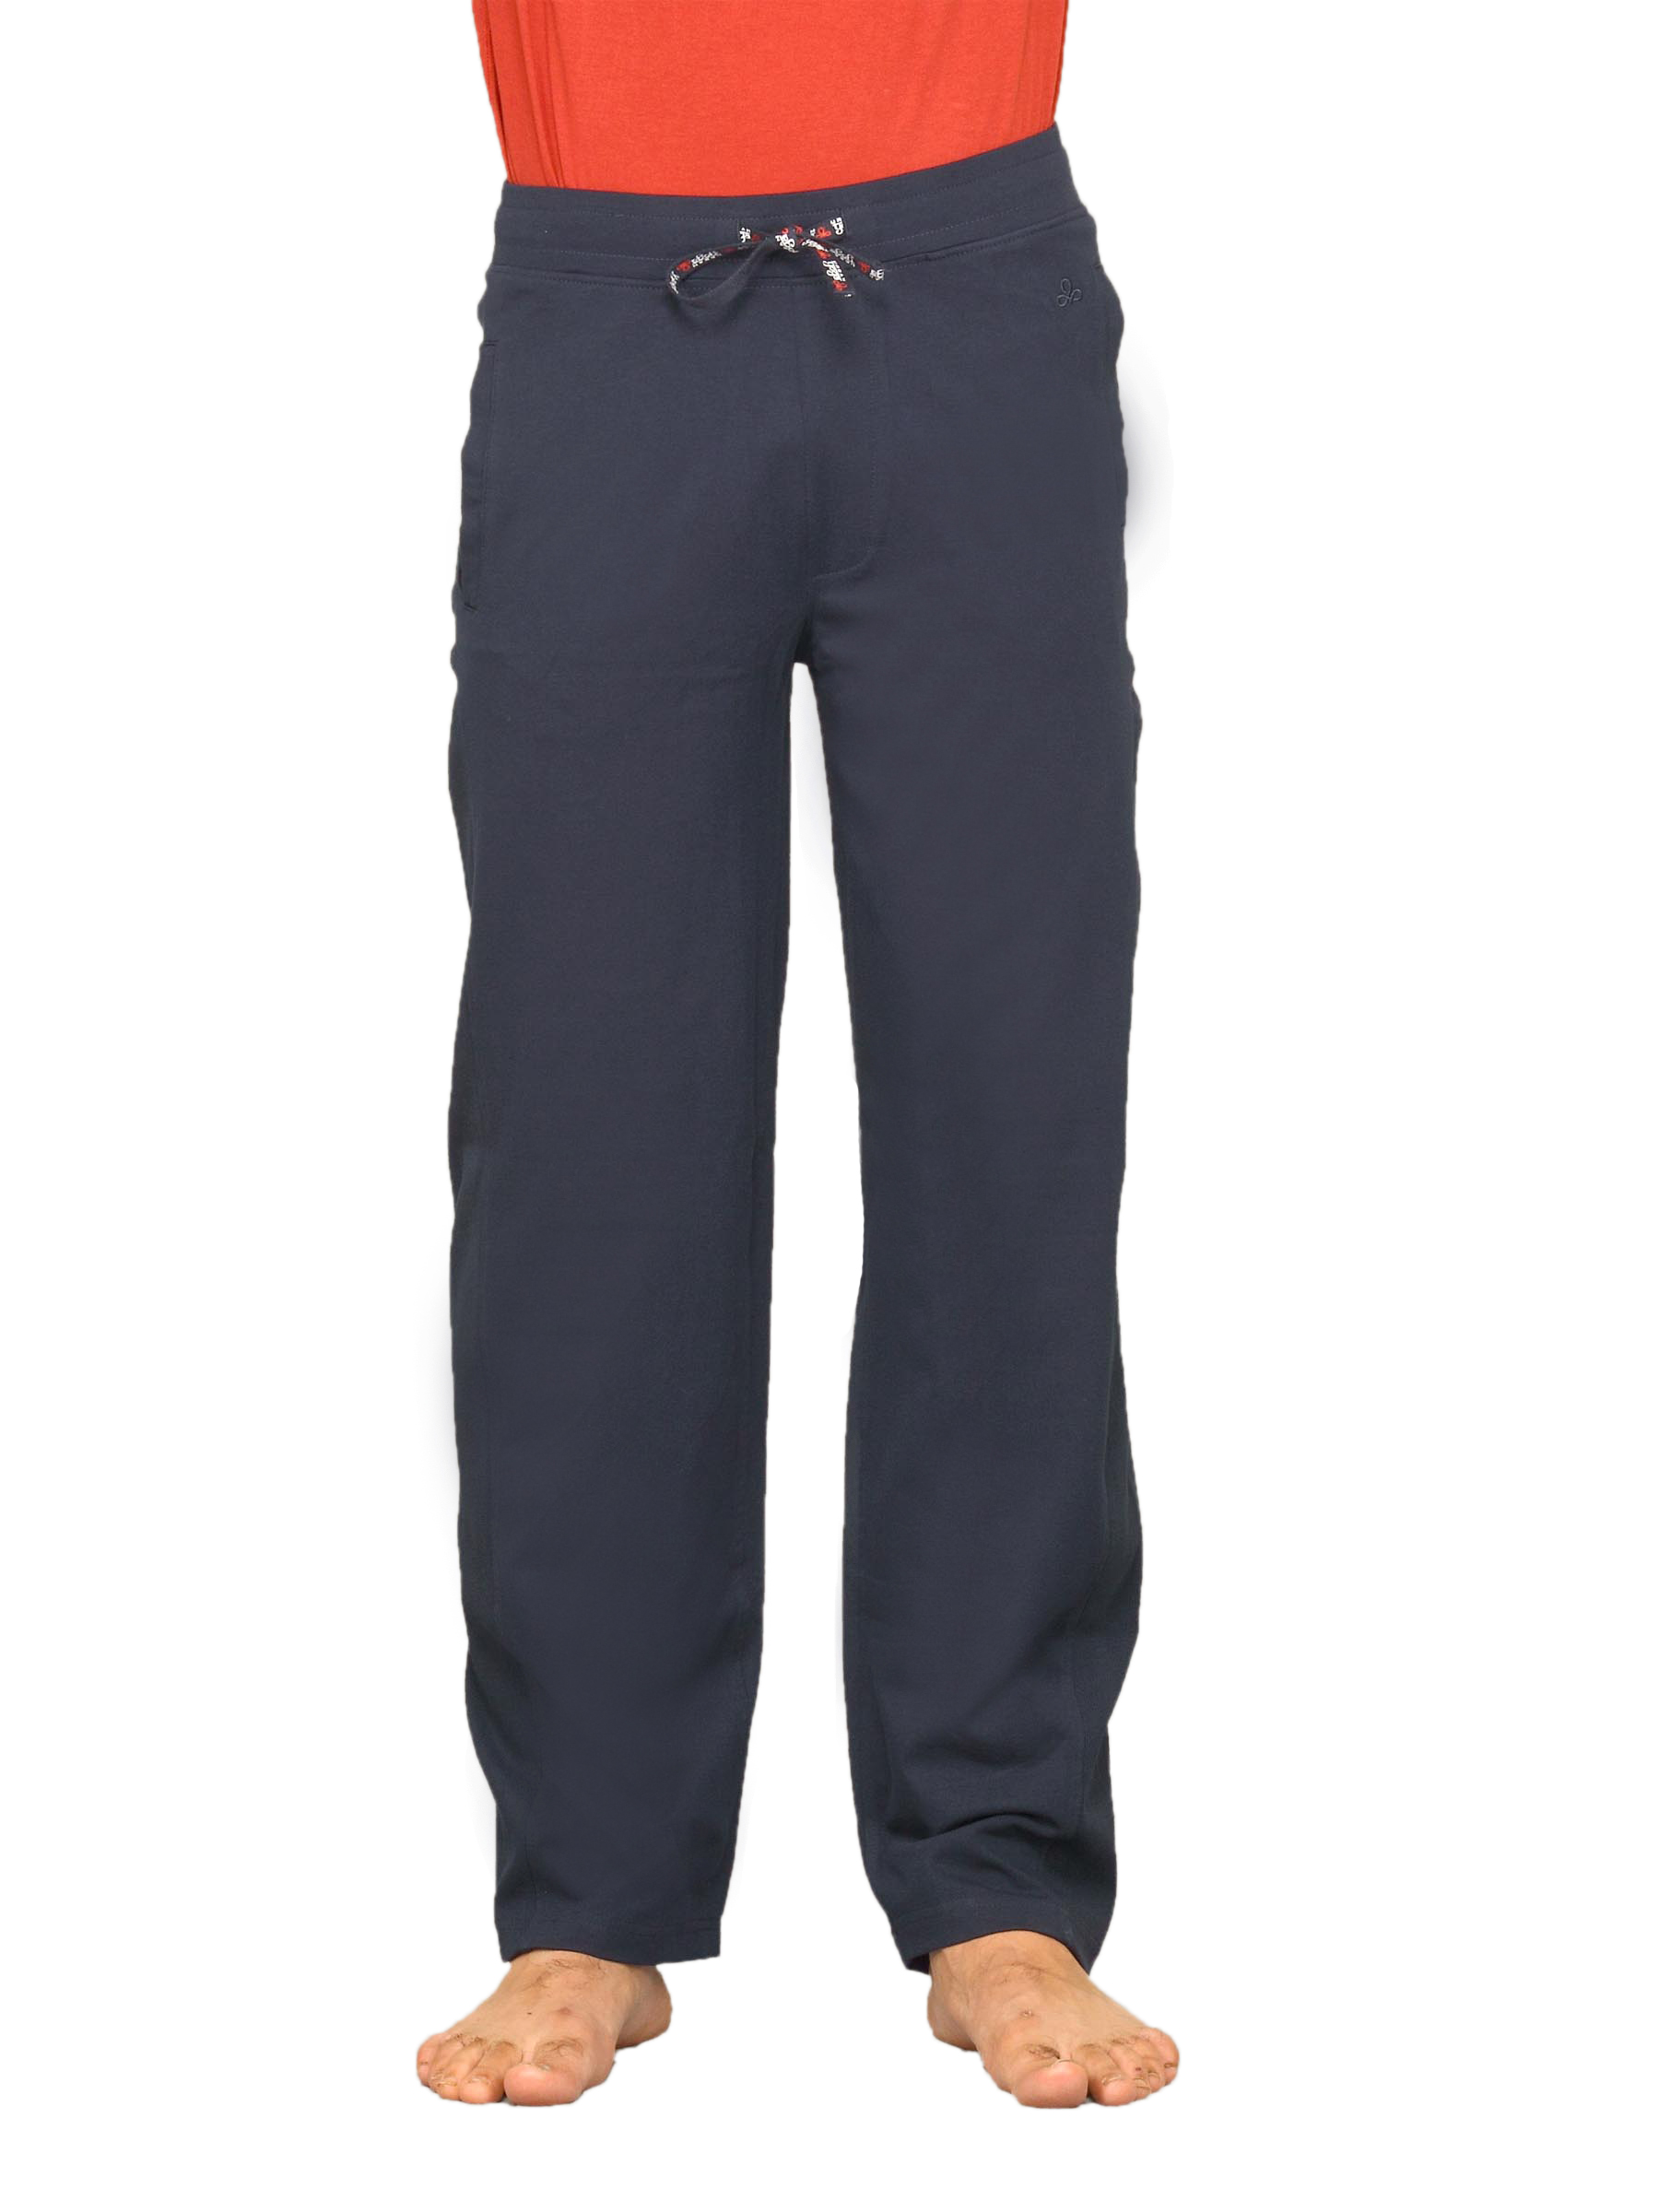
Urban Yoga Men's Yoga Navy Track Pant
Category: Apparel / Bottomwear / Track Pants
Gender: Men
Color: Navy Blue
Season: Summer 2011
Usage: Casual